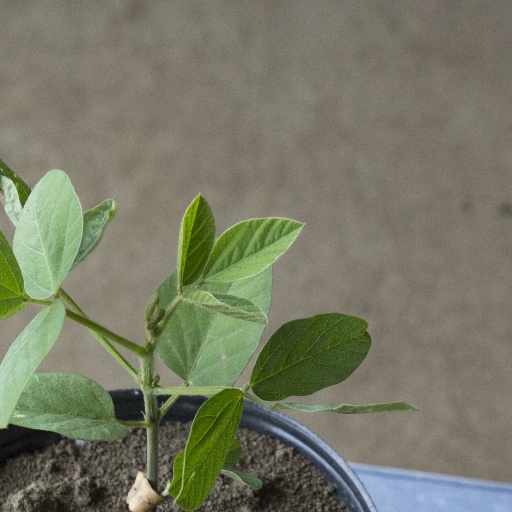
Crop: soybean